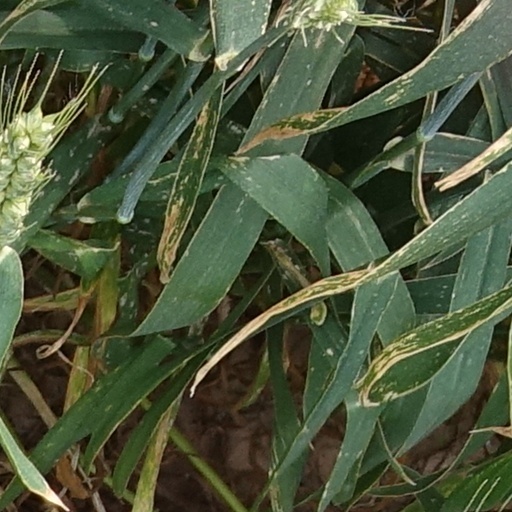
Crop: wheat